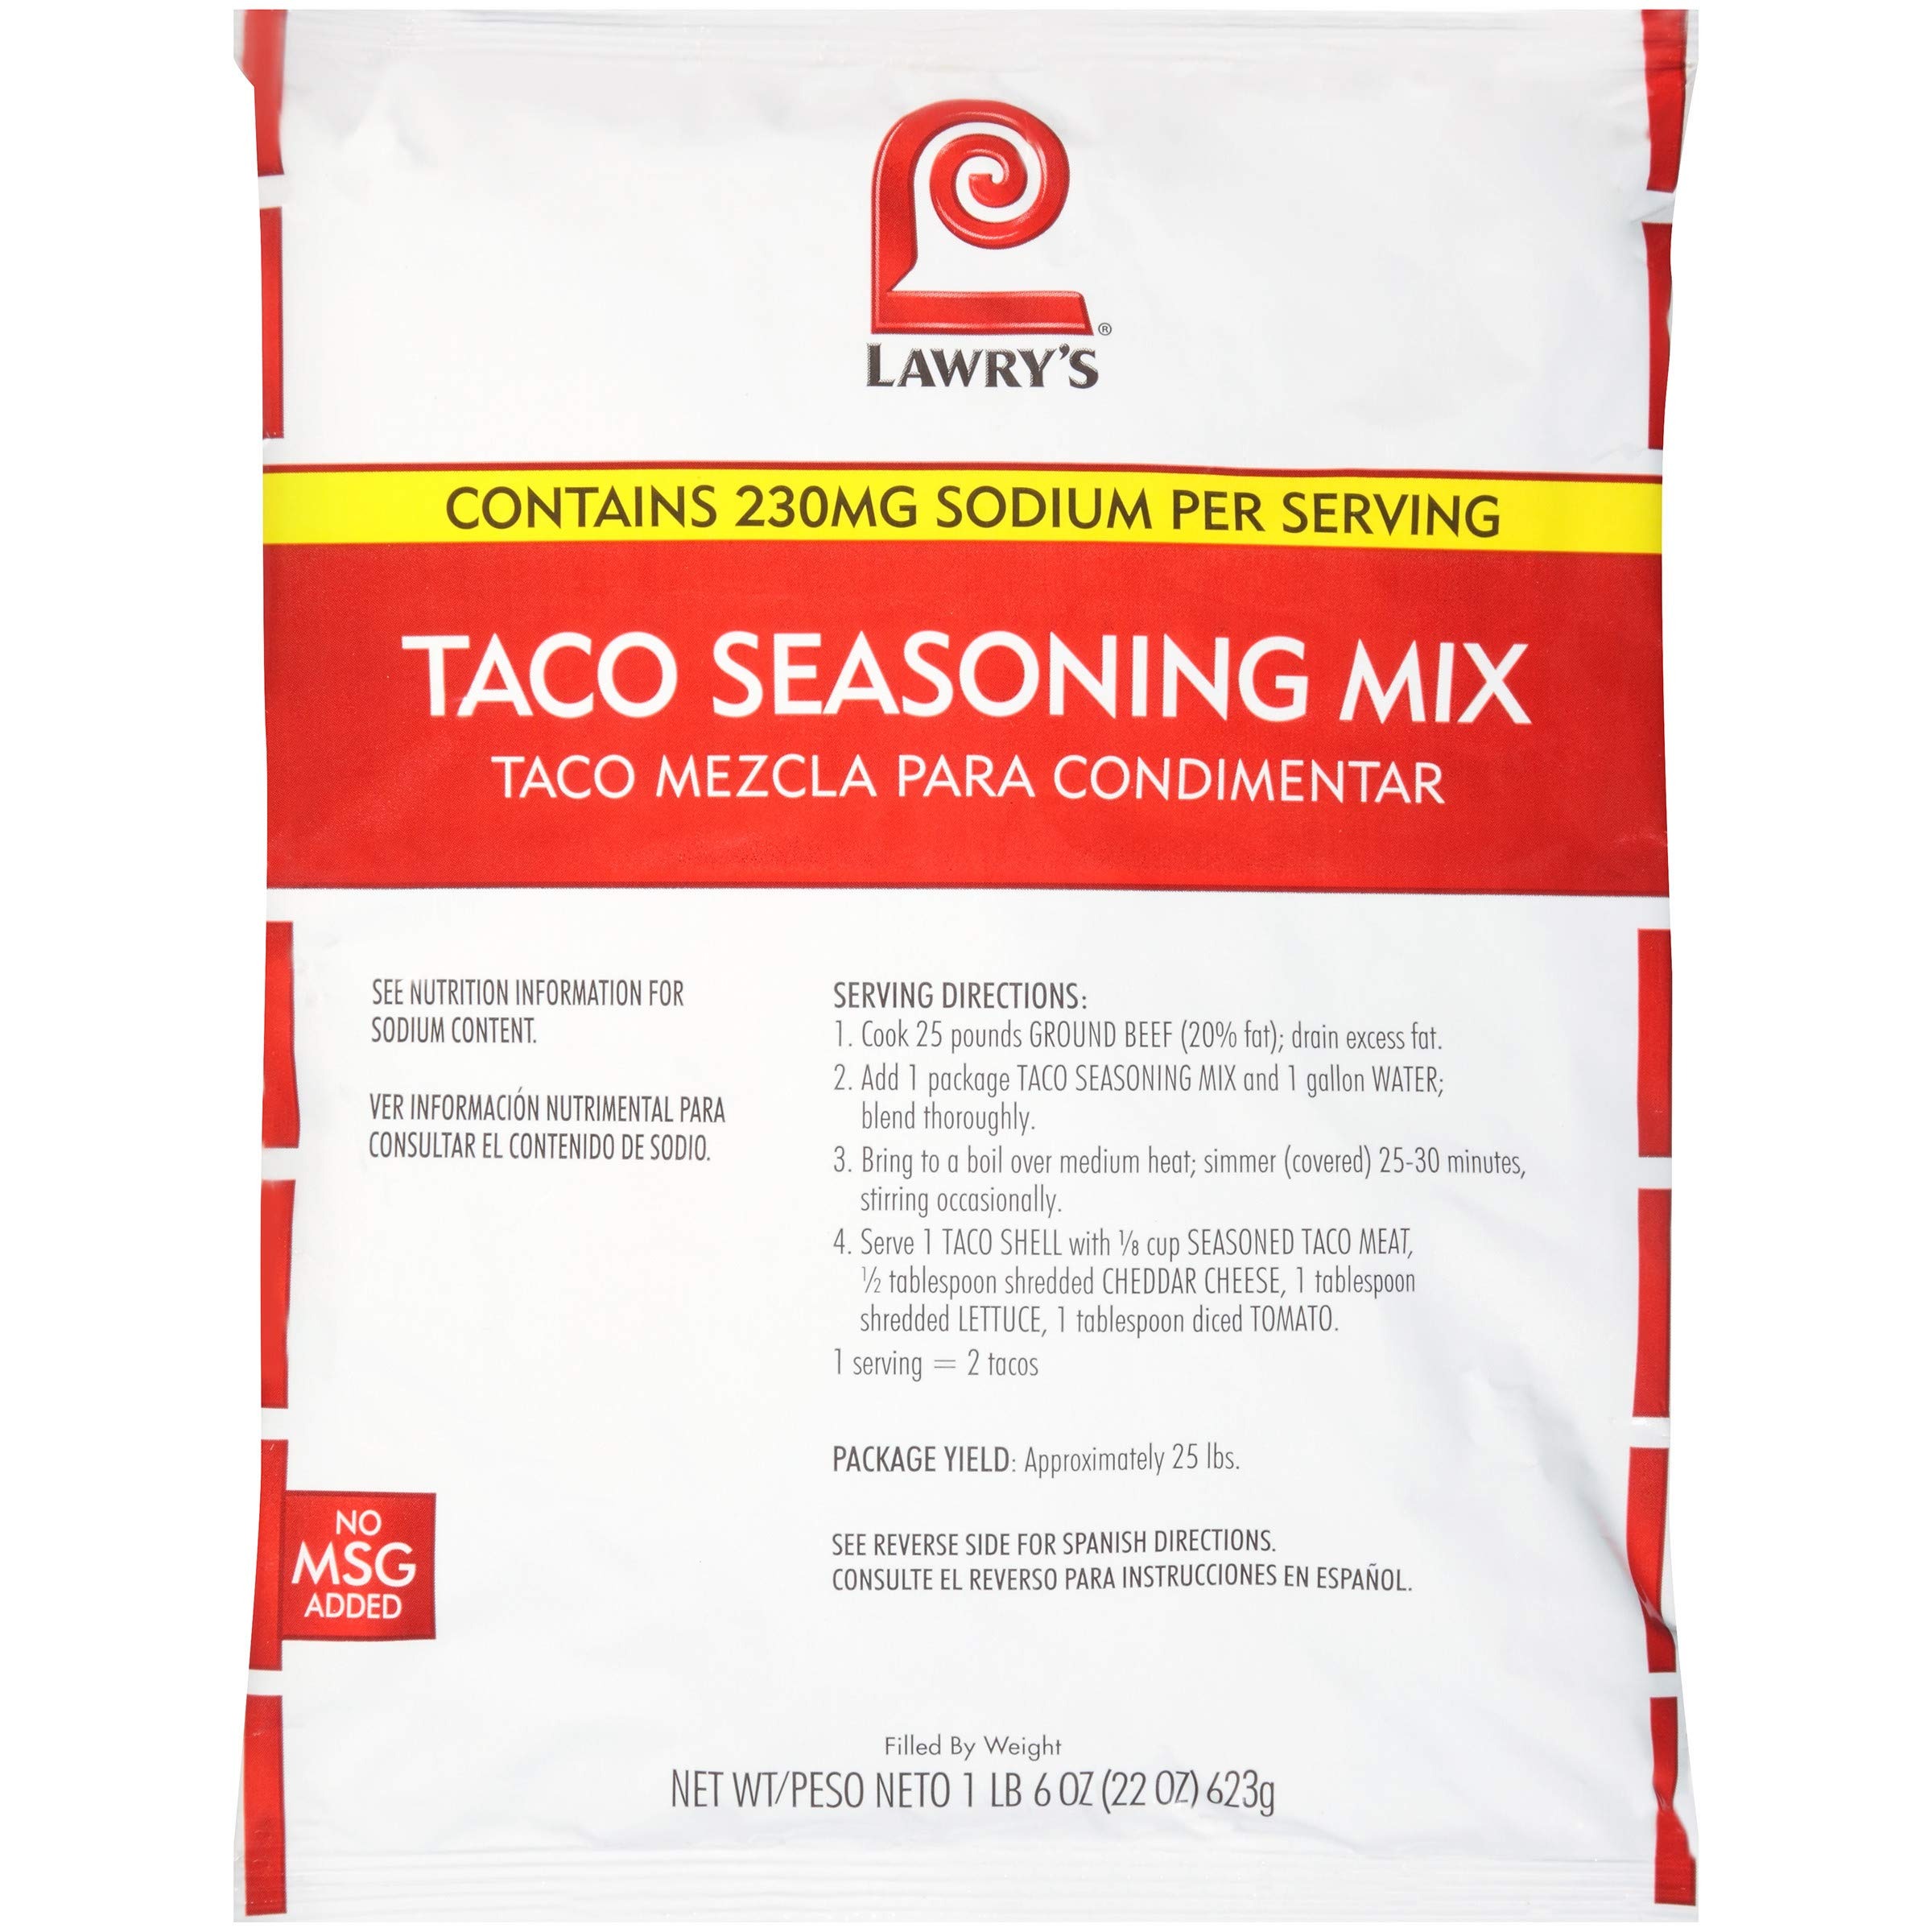
Item Name: Lawrys Taco Seasonings - 22 oz. container, 6 per case
Product Description: Lawrys Taco Seasonings - 22 oz. container, 6 per case For the flavor of traditional tacos, try this blend of paprika, cumin, oregano, chili peppers, onion and garlic. Turns dinner into a fun-filled fiesta, pronto! Perfect for family meals or weekend get-togethers, tacos just got even easier to prepare. LAWRYS blend of cumin, chili peppers, oregano, and garlic give your taco mixings that authentic Mexican flavor without the effort.
Value: 6.0
Unit: Count

Price: 95.51